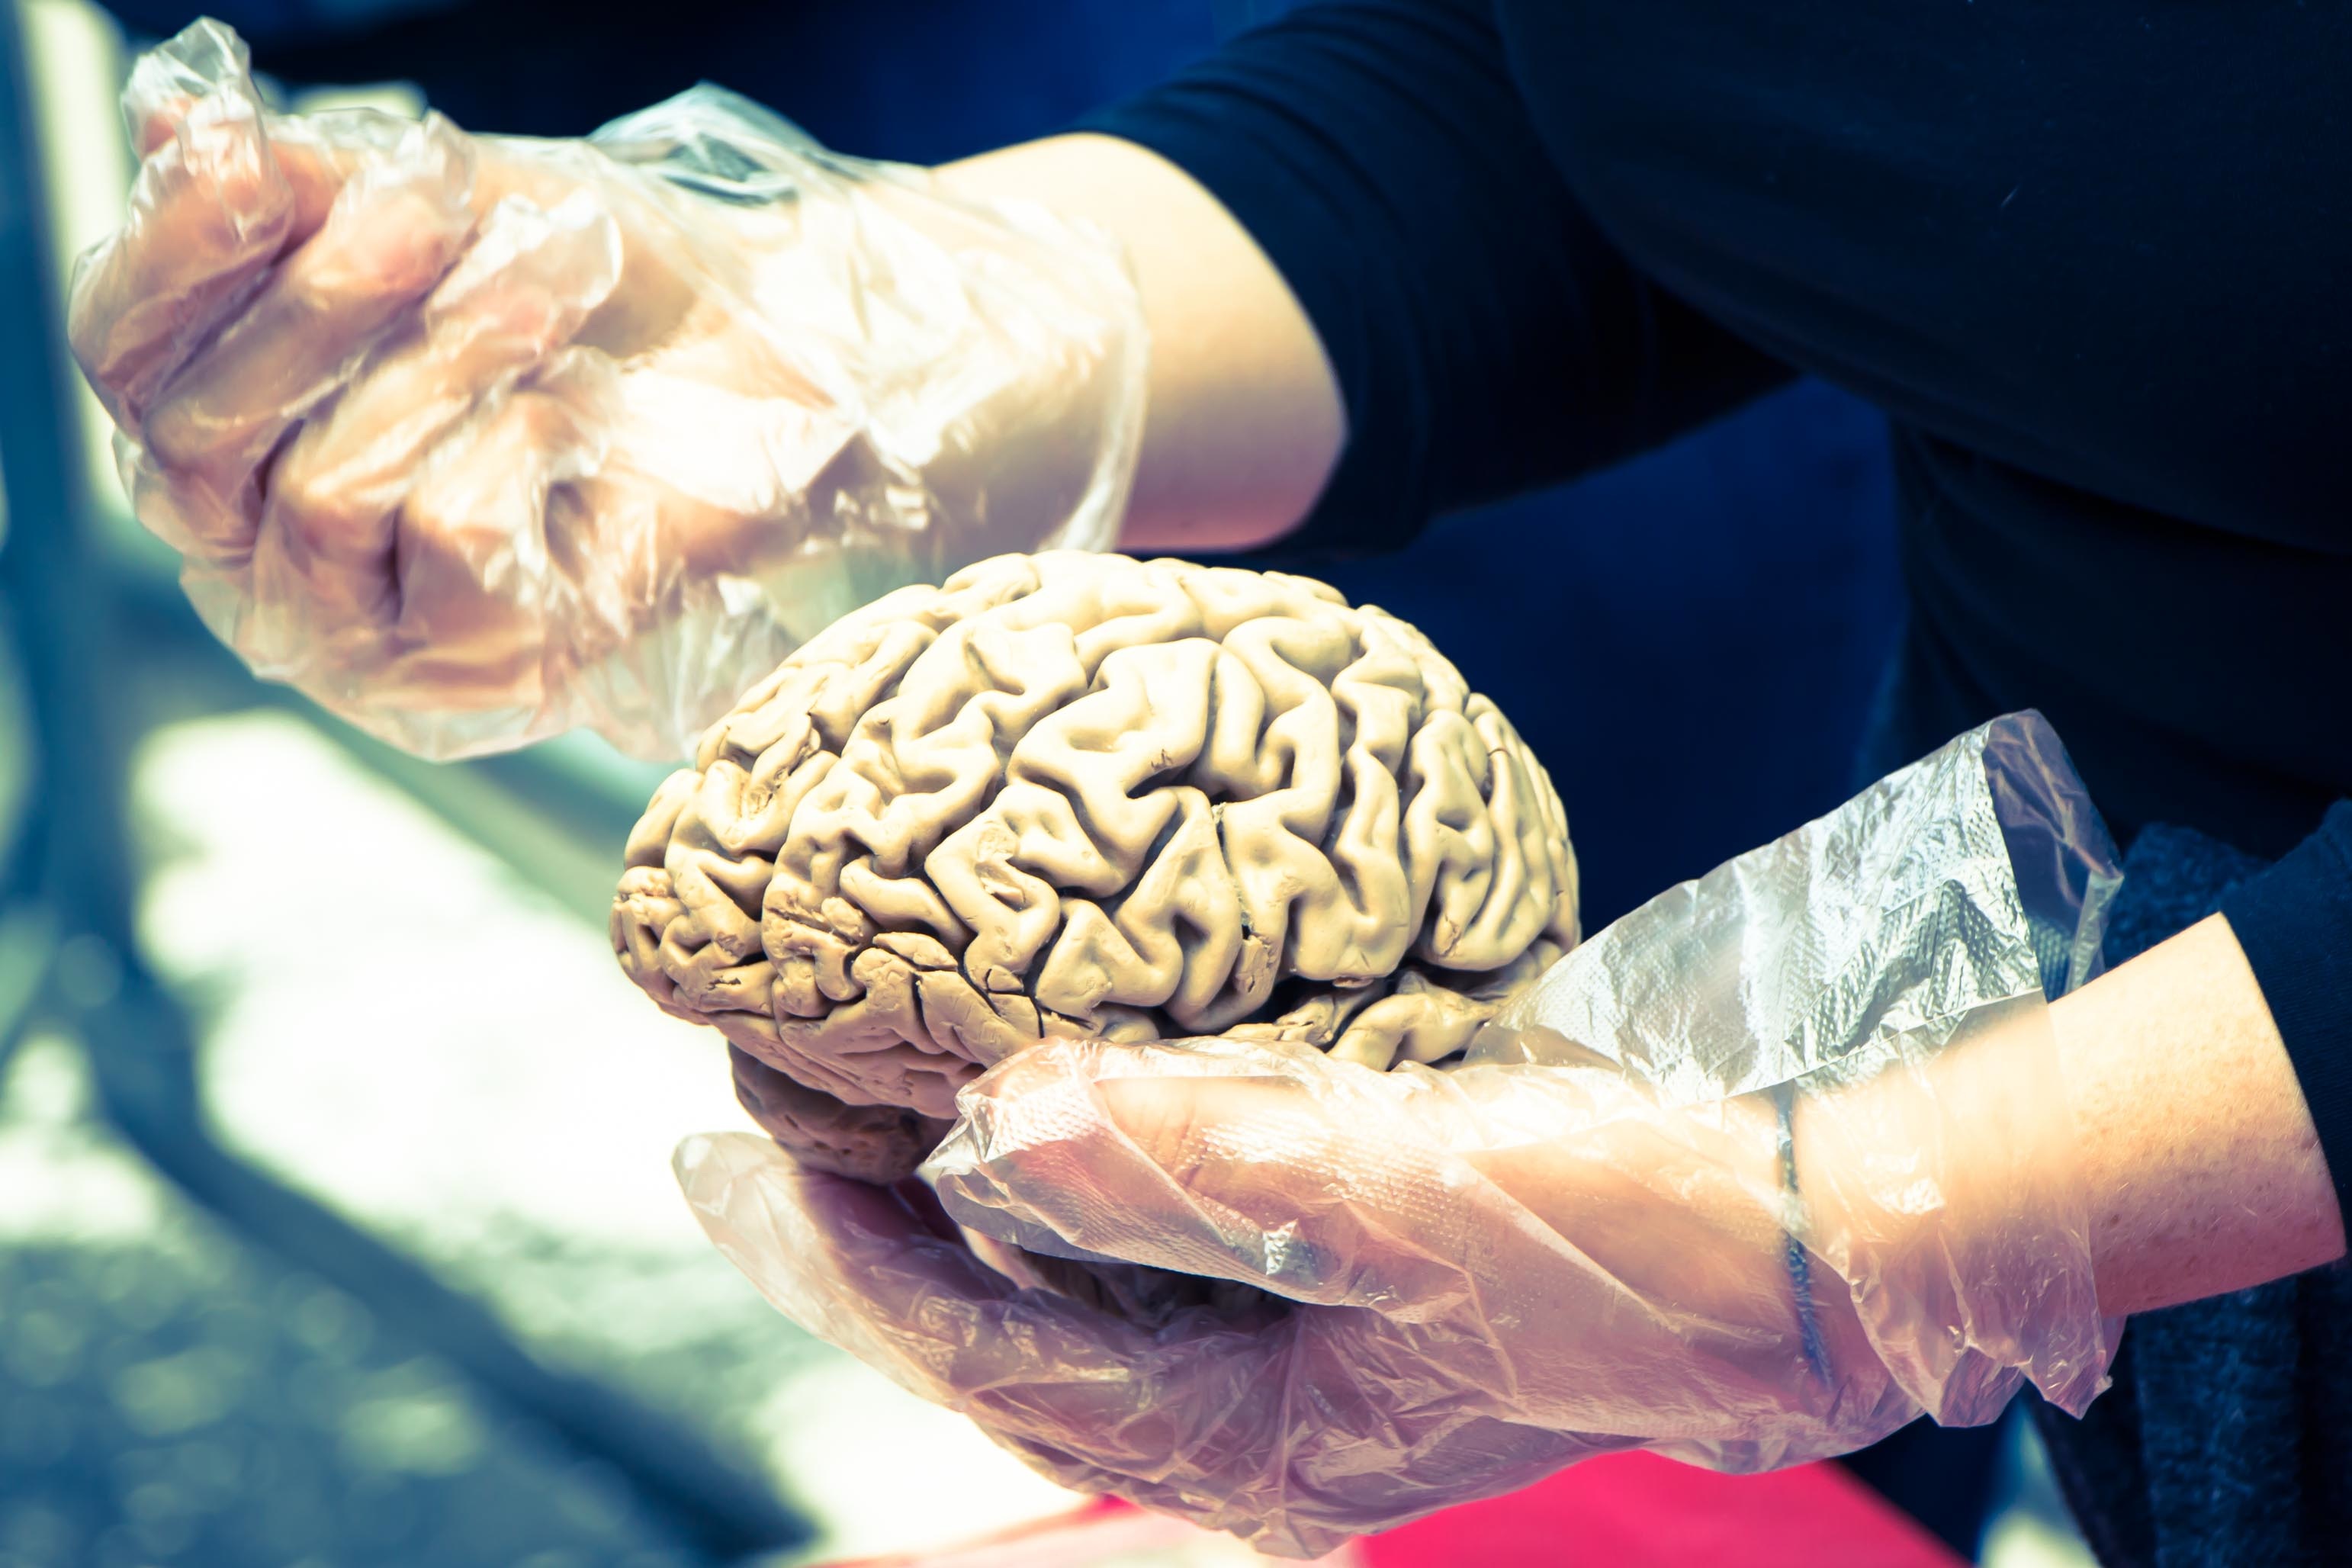
hand, biology, arm, muscle, human body, brain, organ, medical, sense